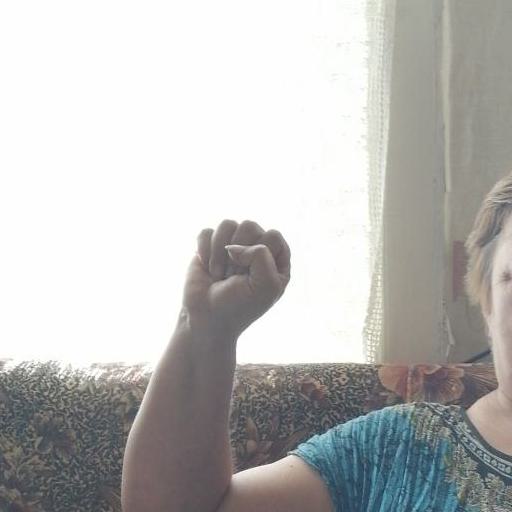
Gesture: fist